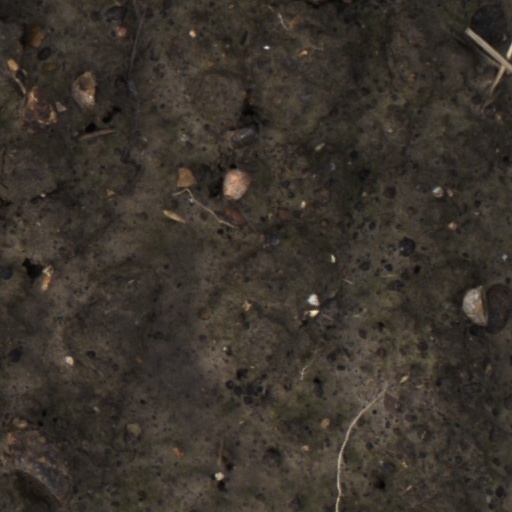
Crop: wheat